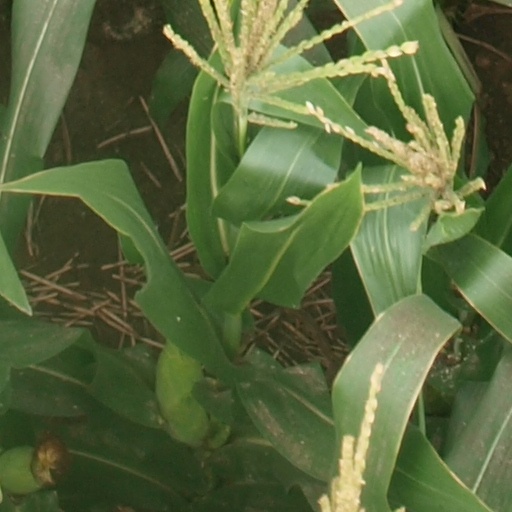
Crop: maize; corn